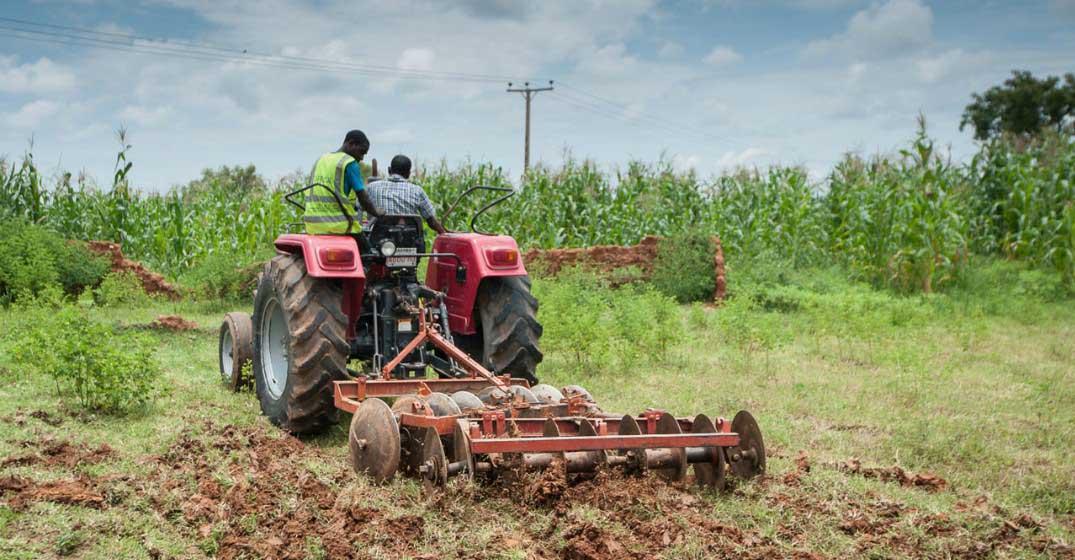
Mashine kubwa na ya kisasa iitwayo trekta ambayo inatumika kulima mashamba makubwa, ikiwa inavuta chuma chenye mapanga yenye ncha kale yanayotifua ardhi au udongo ili kurahisisha wakati wa upandaji wa mbegu.